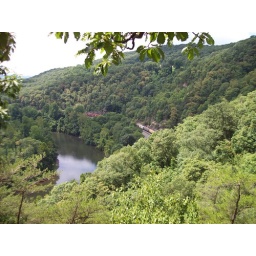
2nd stop to look at the river about 20 feet away from 1st. Notice train in picture.